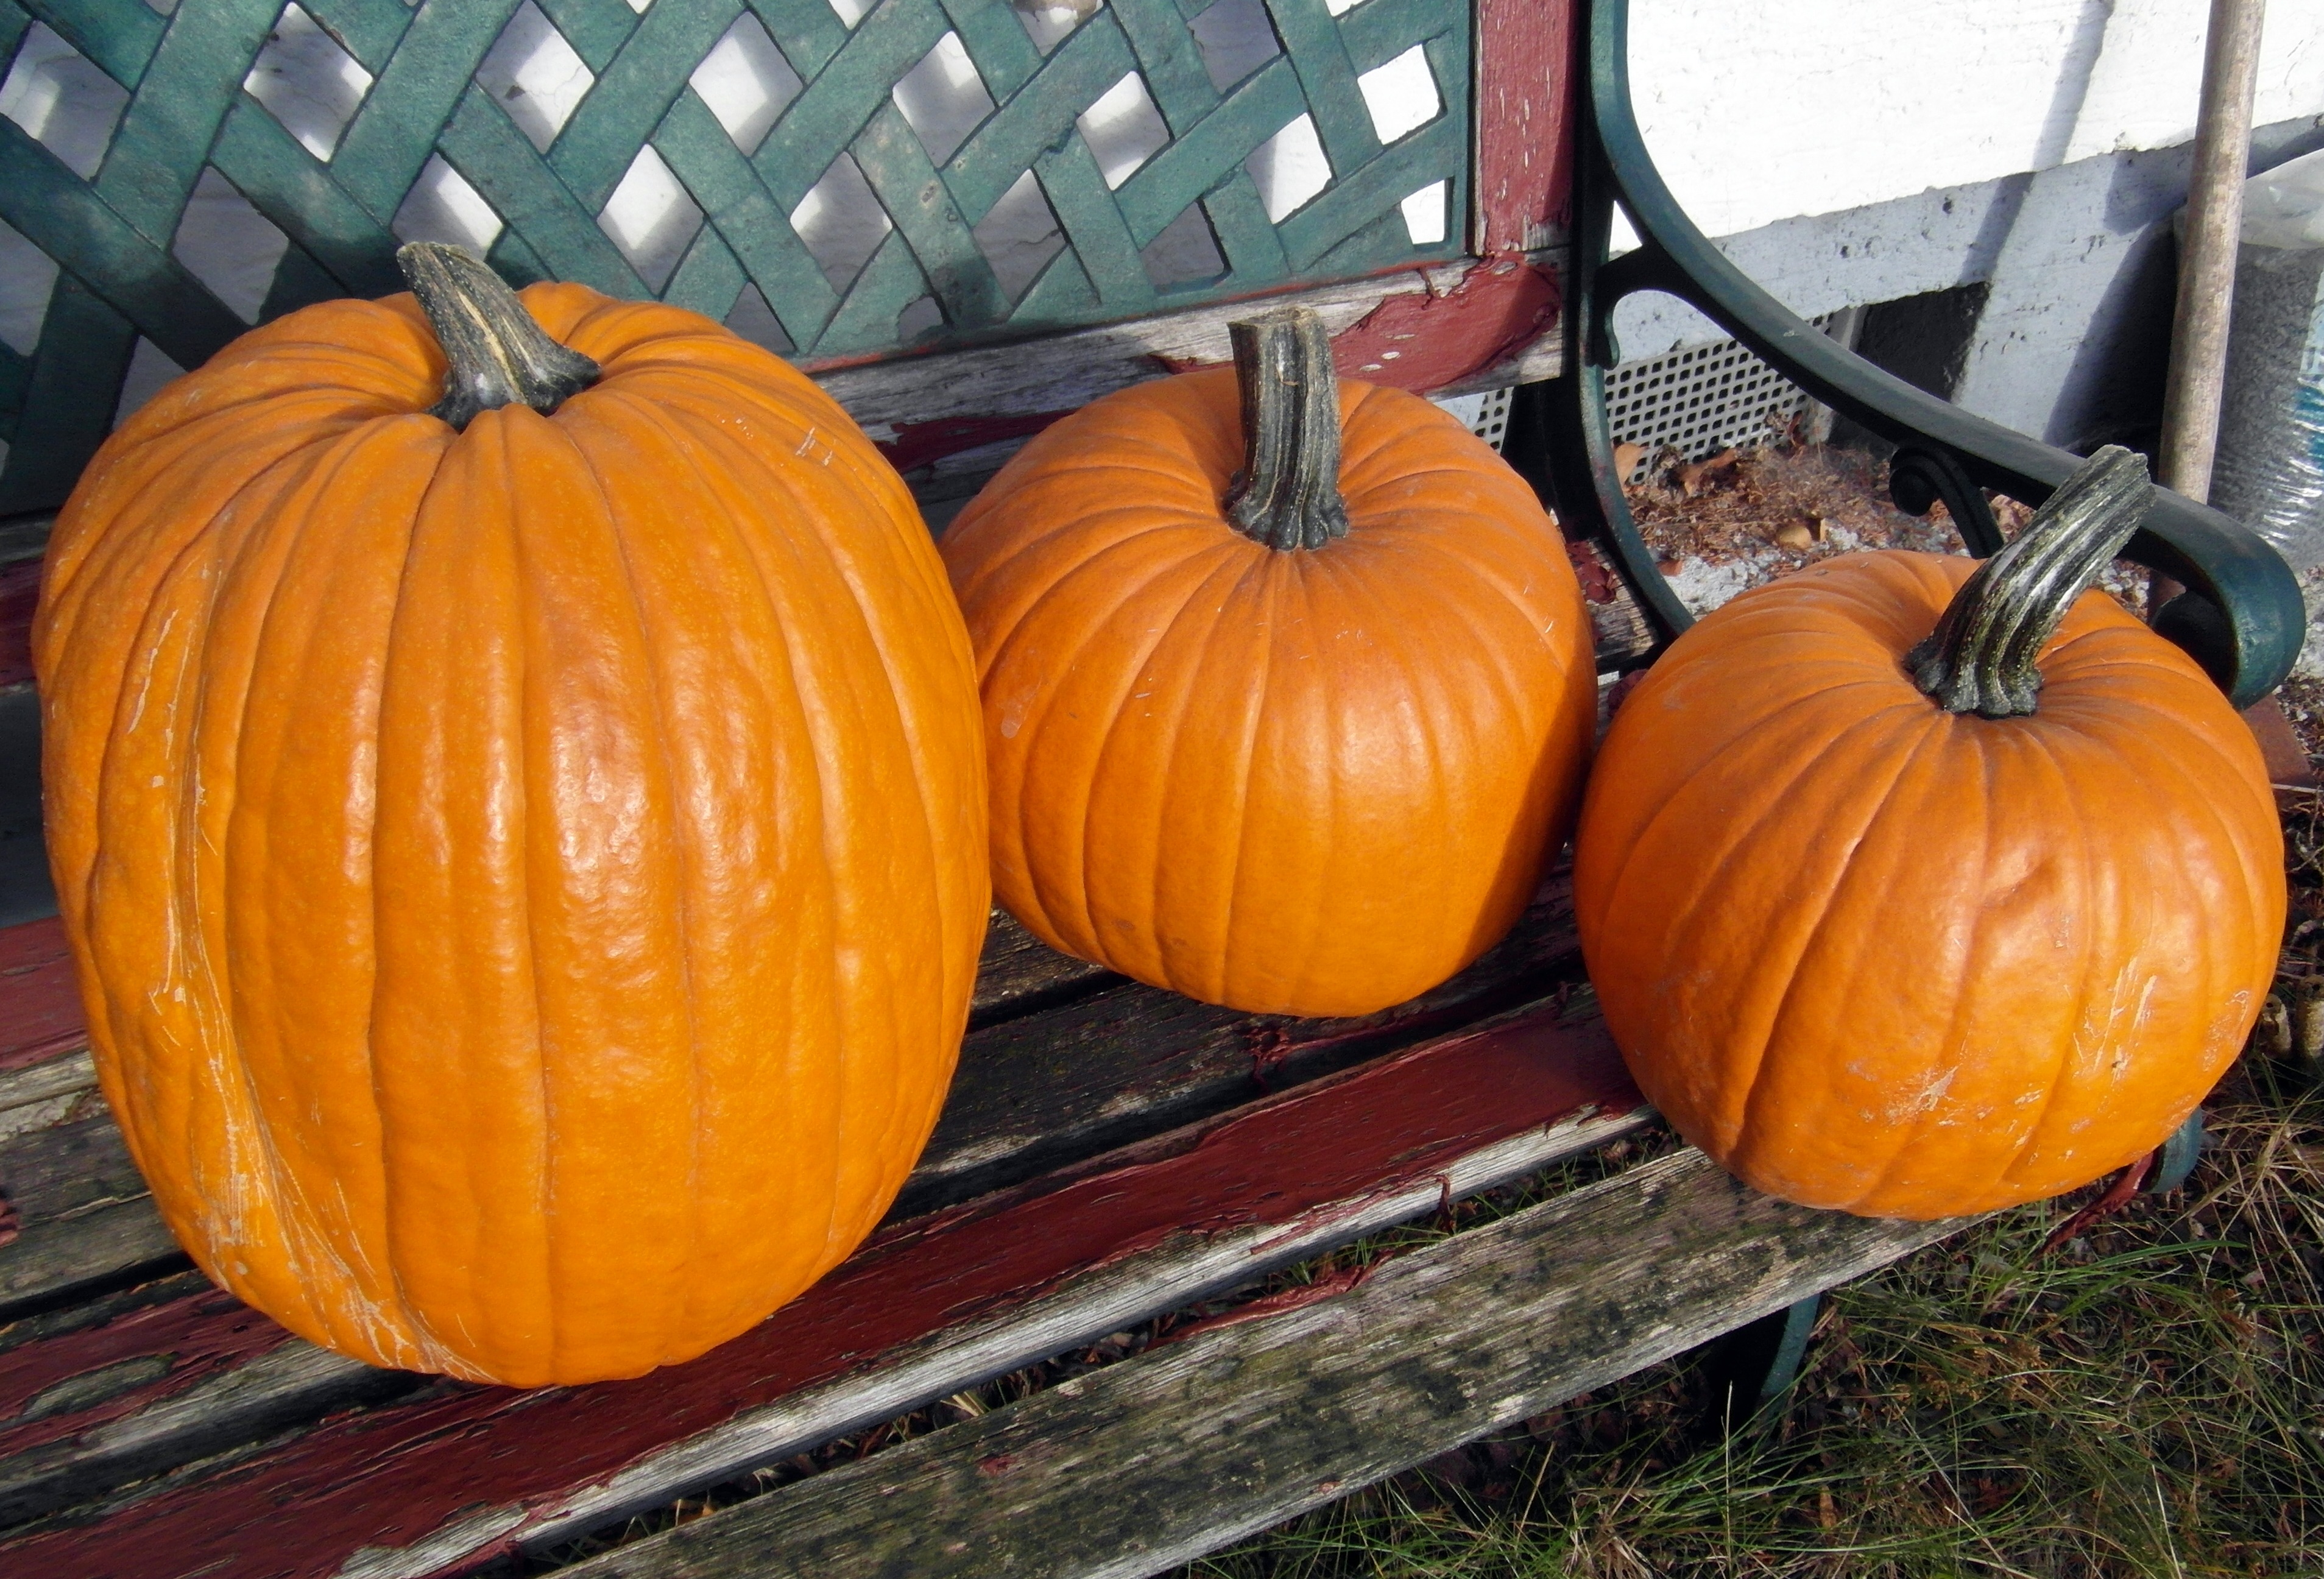
wood, decoration, orange, harvest, produce, autumn, pumpkin, halloween, gourd, jack o lantern, bank, calabaza, carving, pumpkins, cucurbita, man made object, winter squash